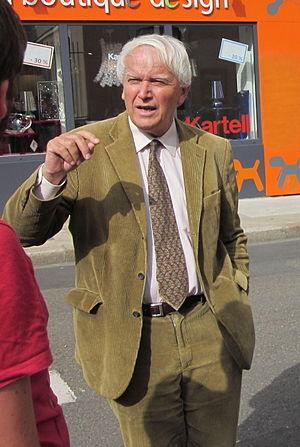
Jean-Claude Boulard, Maire du Mans, après la première Culture Pride de la ville, le 09 juillet 2011.
Jean-Claude Boulard, né le 28 mars 1943 à Nantes et mort le 31 mai 2018 au Mans, est un écrivain, haut fonctionnaire et homme politique français.